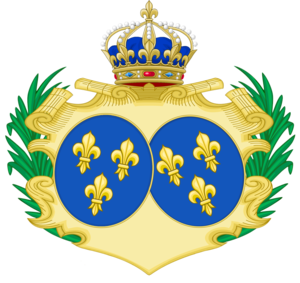
Armes de Marie-Thérèse de France (1778-1851) - A améliorer si nécessaire.
Isabelle Marie Laure d’Orléans, qui porte le titre de courtoisie de duchesse de Guise, est née le 7 mai 1878, au château d’Eu, en Normandie, et est morte le 21 janvier 1961 à Larache, au Maroc.
Marie-Thérèse Charlotte de France, surnommée « Madame Royale », née le 19 décembre 1778 à Versailles et morte le 19 octobre 1851 à Frohsdorf en Autriche, est le premier enfant de Louis XVI et Marie-Antoinette. Après une enfance passée à la cour, elle est la seule des enfants royaux à survivre à la Révolution française. Exilée hors de France en 1795, elle retrouve son pays de 1814 à 1830, où elle redevient l'une des personnes les plus influentes de la famille royale. Elle aurait pu devenir reine de France lors des journées de 1830. Condamnée à un nouvel exil en 1830, elle meurt en 1851 loin de son pays, sous le titre de courtoisie de comtesse de Marnes.
Marie-Isabelle d'Orléans, née María Isabel de Orleans y Borbón le 21 septembre 1848 à Séville et décédée le 23 avril 1919, à Villamanrique de la Condesa, près de Séville, est une infante d'Espagne, qui porte par son mariage les titres de courtoisie de princesse d'Orléans et comtesse de Paris. Elle quitte la France avec sa famille après le vote de la loi du 22 juin 1886, dite « loi d'exil ». Après la mort de son époux, elle retourne sur les domaines de son père, le duc de Galliera et de Montpensier, et meurt à Séville à l'âge de 70 ans.